Jesús Dueñas

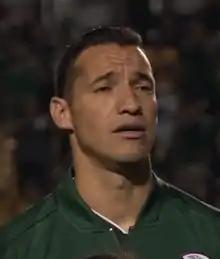
Dueñas with Mexico in 2018

Jesús Alberto Dueñas Manzo (born 16 March 1989), also known as Pollo, is a Mexican former professional footballer who played as a defensive midfielder.